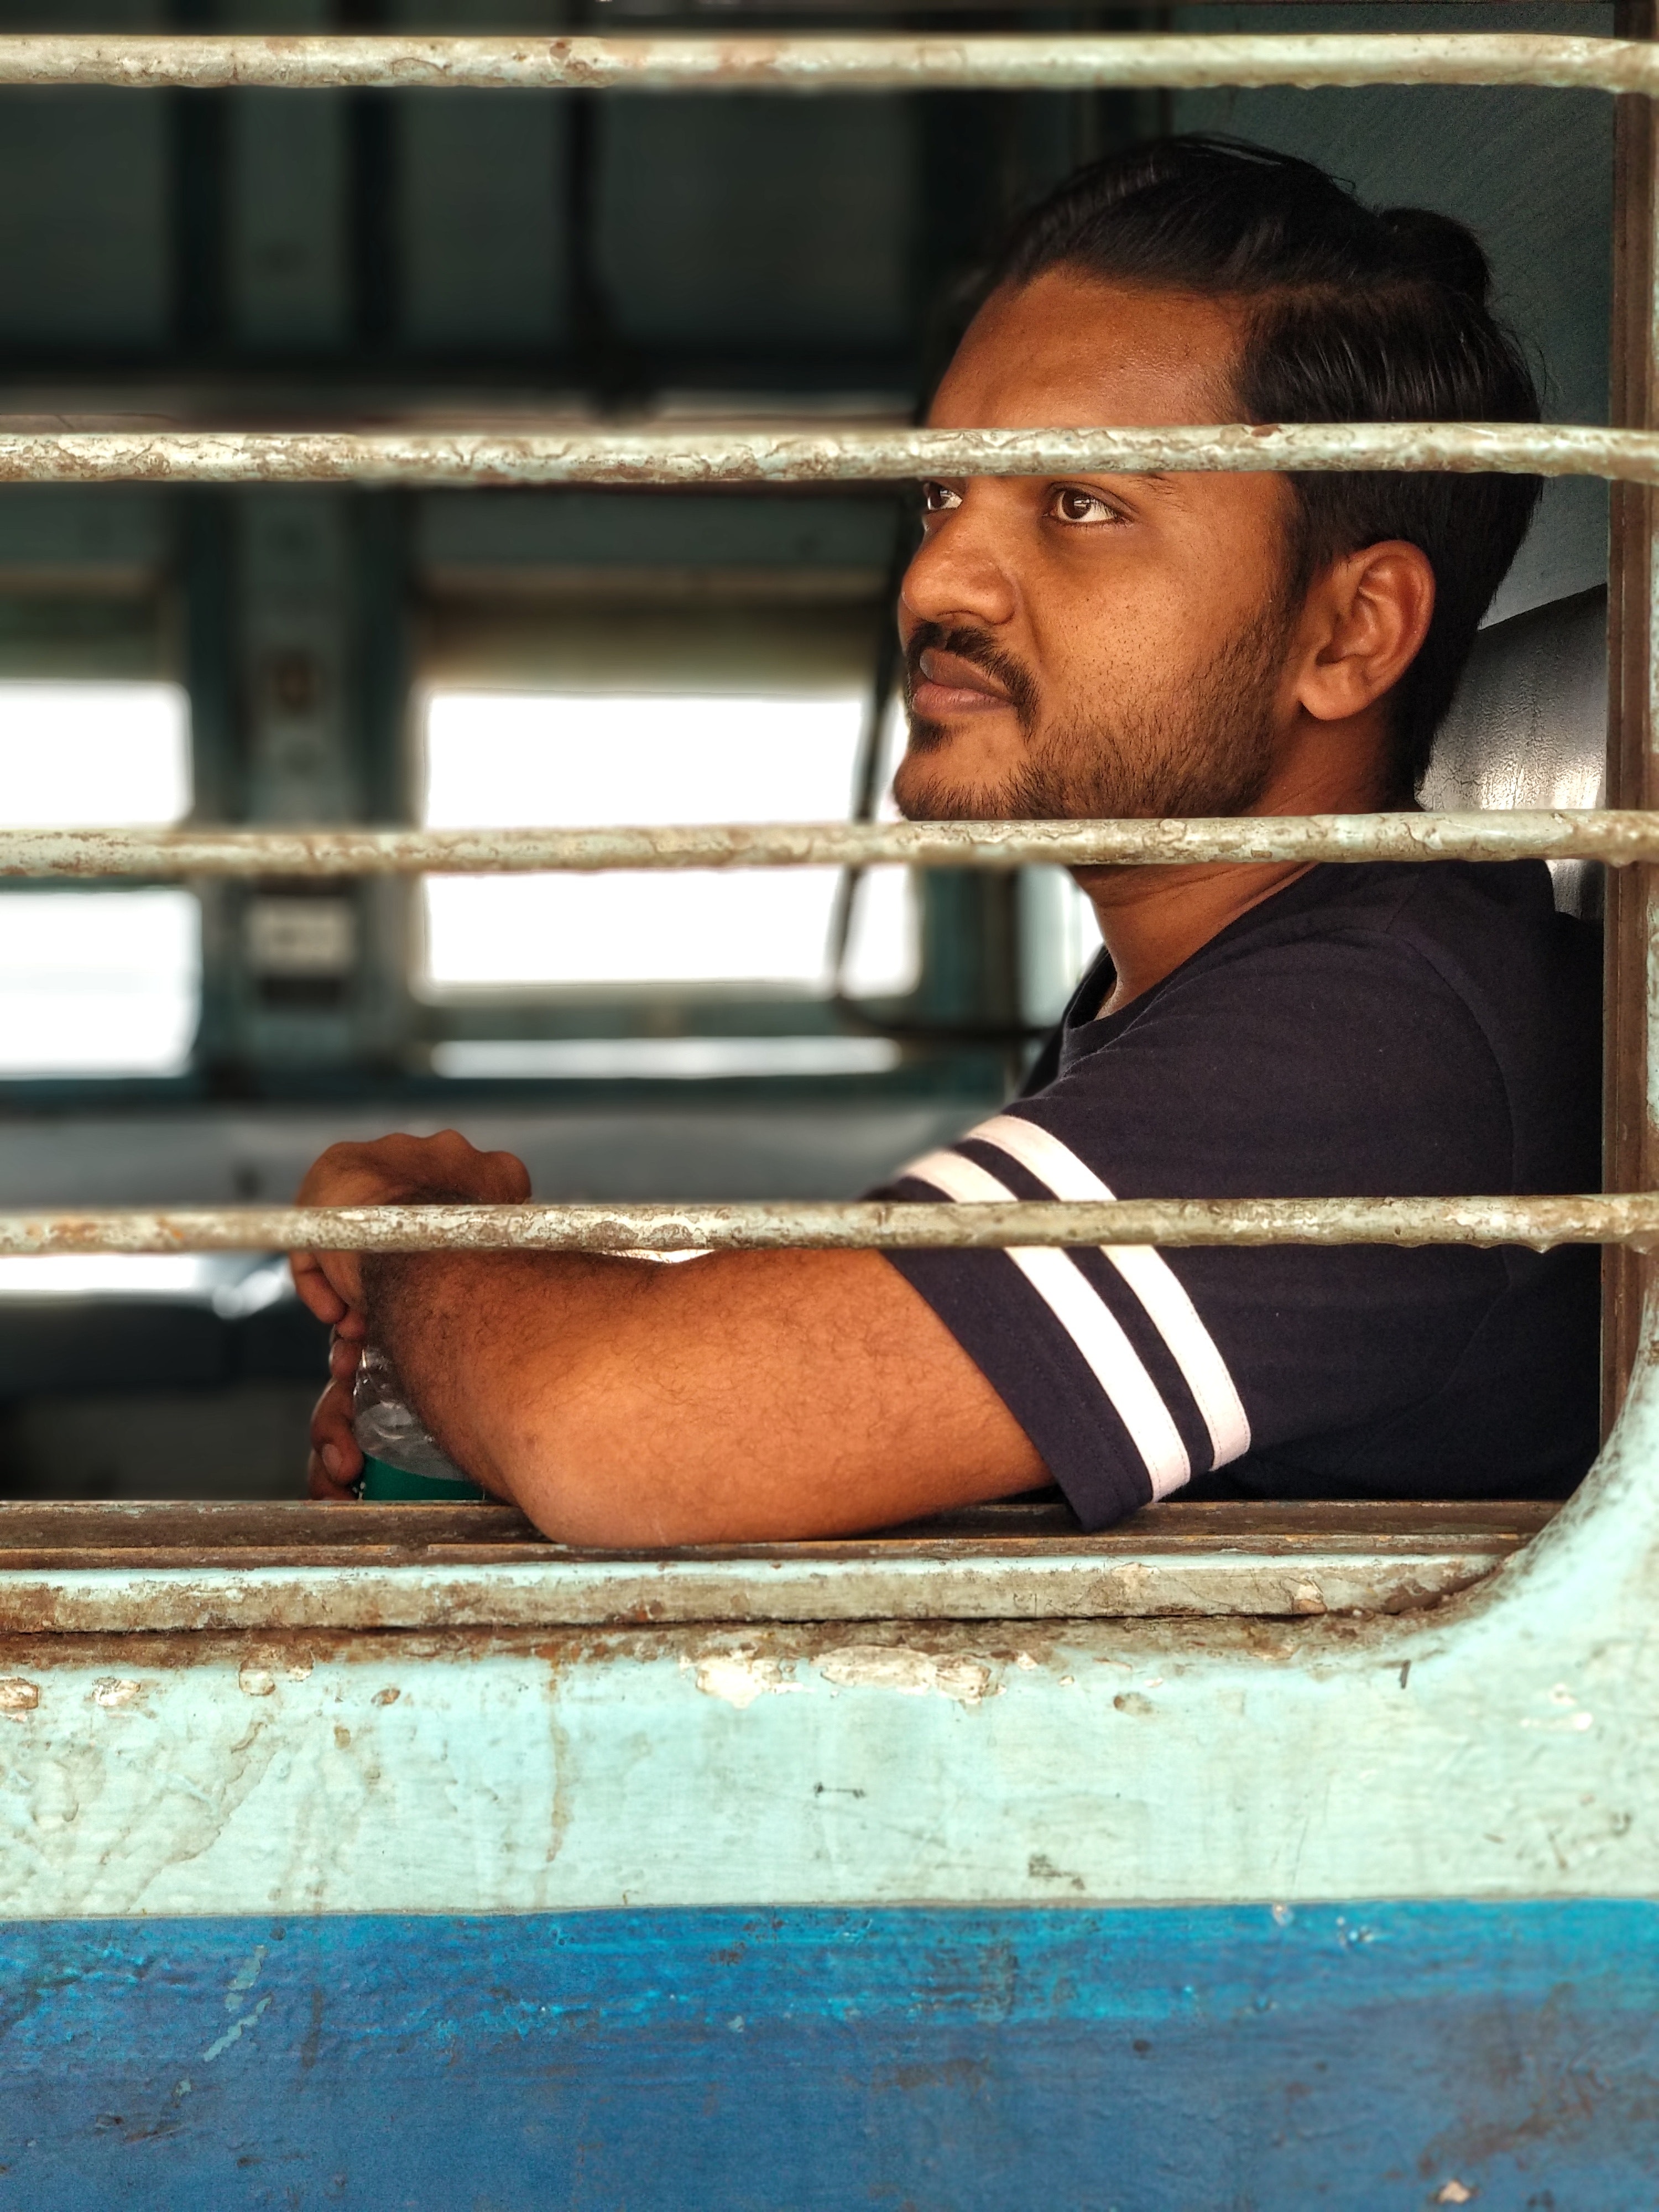
chin, sitting, human, window, muscle, photography